Tacubaya

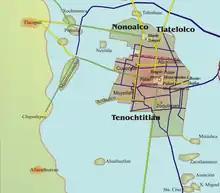
Map showing the location of Tacubaya from Tenochtitlan or the historic center of Mexico City

Archeological evidence shows continuous human habitation here since between 450 and 250 BCE by the Chichimecas. This prehistoric settlement eventually divided into a ceremonial center in the north and housing in the south, showing signs of influence from the Teotihuacan culture. The Mexica first arrived in 1276 but then left in 1279, when they moved on to Chapultepec. Its original Nahuatl name was Acozcomac, later renamed Atlalcuihaya. The name comes from Nahuatl and means “where water is gathered.” The second name was Hispanicized to Tacubaya when the Spanish built a monastery here called San José de Tacubaya in the early colonial period.